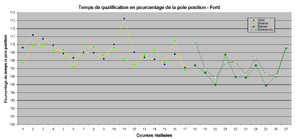
Forti Corse, puis Forti, est une ancienne écurie de sport automobile italienne qui s'est notamment engagée en Formule 1 lors du championnat du monde 1995 puis du championnat du monde 1996, qu'elle ne termine pas. Créée en 1978, l'écurie a participé à différentes formules de compétition pendant près de deux décennies. Forti Corse a décroché quatre titres de champion des pilotes de Formule 3 italienne obtenus pendant la seconde moitié des années 1980 et quelques victoires en championnats de Formule 3000 auxquels elle a participé entre 1987 et 1994.